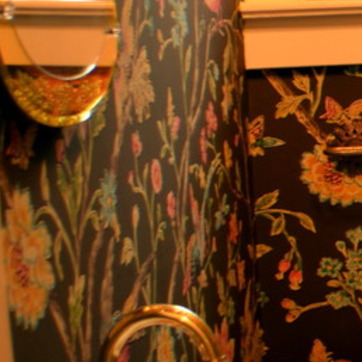
Material: wallpaper